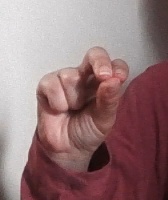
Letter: gaaf